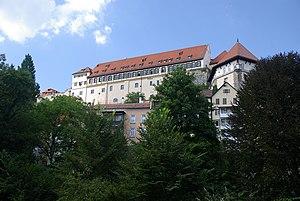
Le mastaba de Seshemnefer III, inventorié G 5170 — également appelé mastaba de Tübingen —, est un tombeau de la civilisation égyptienne antique situé sur le plateau de Gizeh, dans la nécropole établie à l'ouest de la Grande pyramide.
Le musée de l'université de Tübingen est un établissement muséographique universitaire dont les collections sont installées dans le château Hohentübingen ainsi qu'au sein d'autres bâtiments de Tübingen, ville située dans le Land de Bade-Wurtemberg. Le musée est créé en octobre 2006.